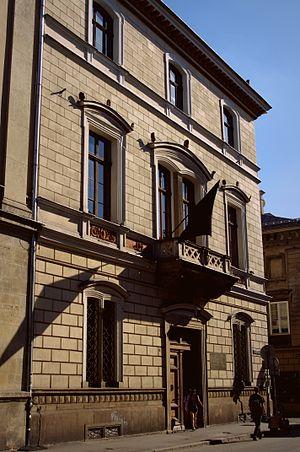
L’Académie des connaissances de Cracovie est une société savante polonaise créée en 1872 à Cracovie, alors sur domination autrichienne à la suite des partages de la Pologne. Elle est née par transformation de la Société scientifique de Cracovie fondée en 1815.